Banaras Hindu University

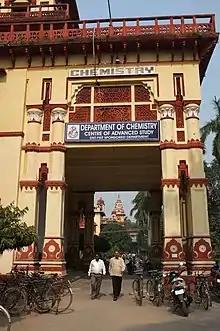
Centre for Advanced Study, Banaras Hindu University

The Institute of Medical Sciences (IMS-BHU), comprising three faculties and one college, is one of the premier medical institutions in India. The institute provides courses at undergraduate, postgraduate, PhD, and diploma levels. It also has the Sir Sunderlal Hospital, and a Trauma centre and Super Speciality Hospital. IMS-BHU is equivalent to the status of AIIMS.